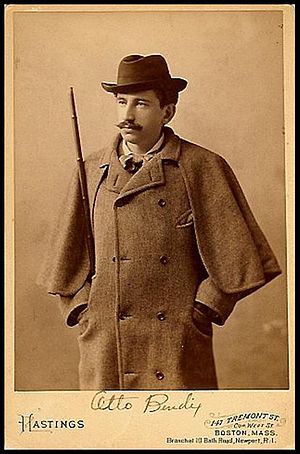
Otto Bendix
Otto Bendix fotograferet i Boston
Otto Julius Emanuel Bendix var en dansk pianist og oboist, bror til Fritz og Victor Bendix.